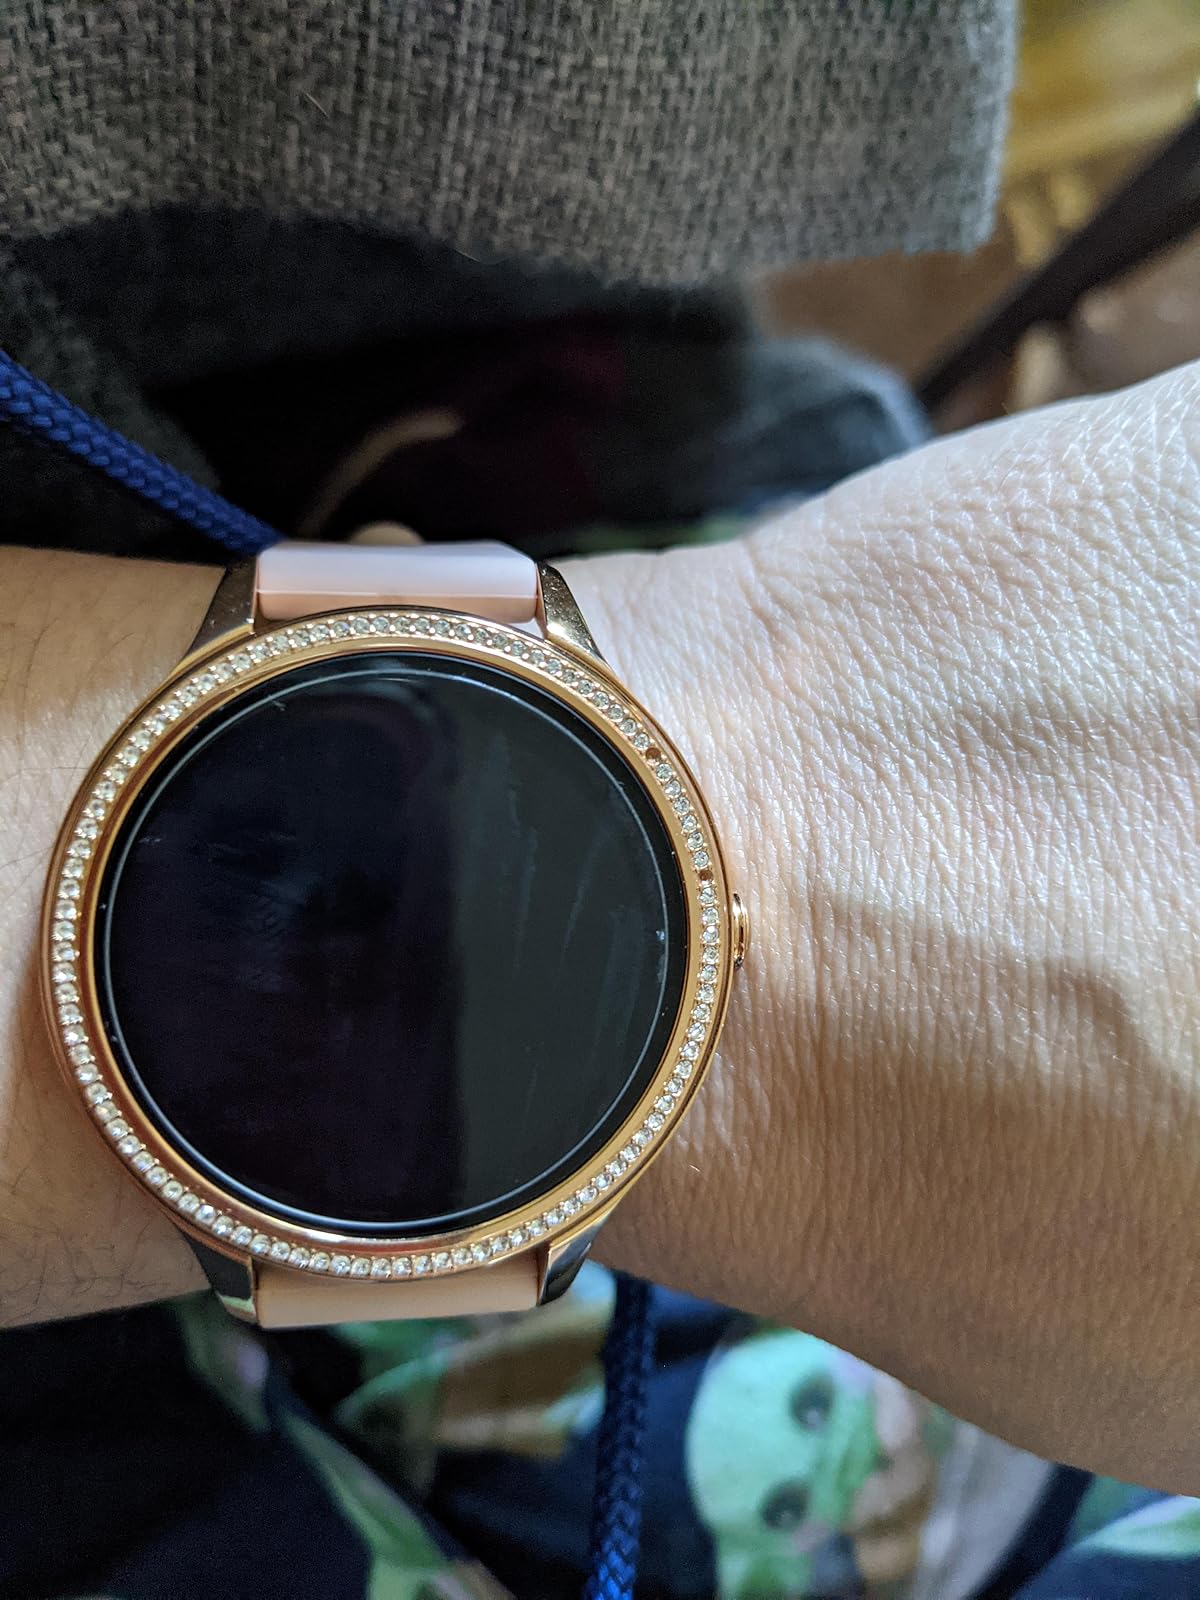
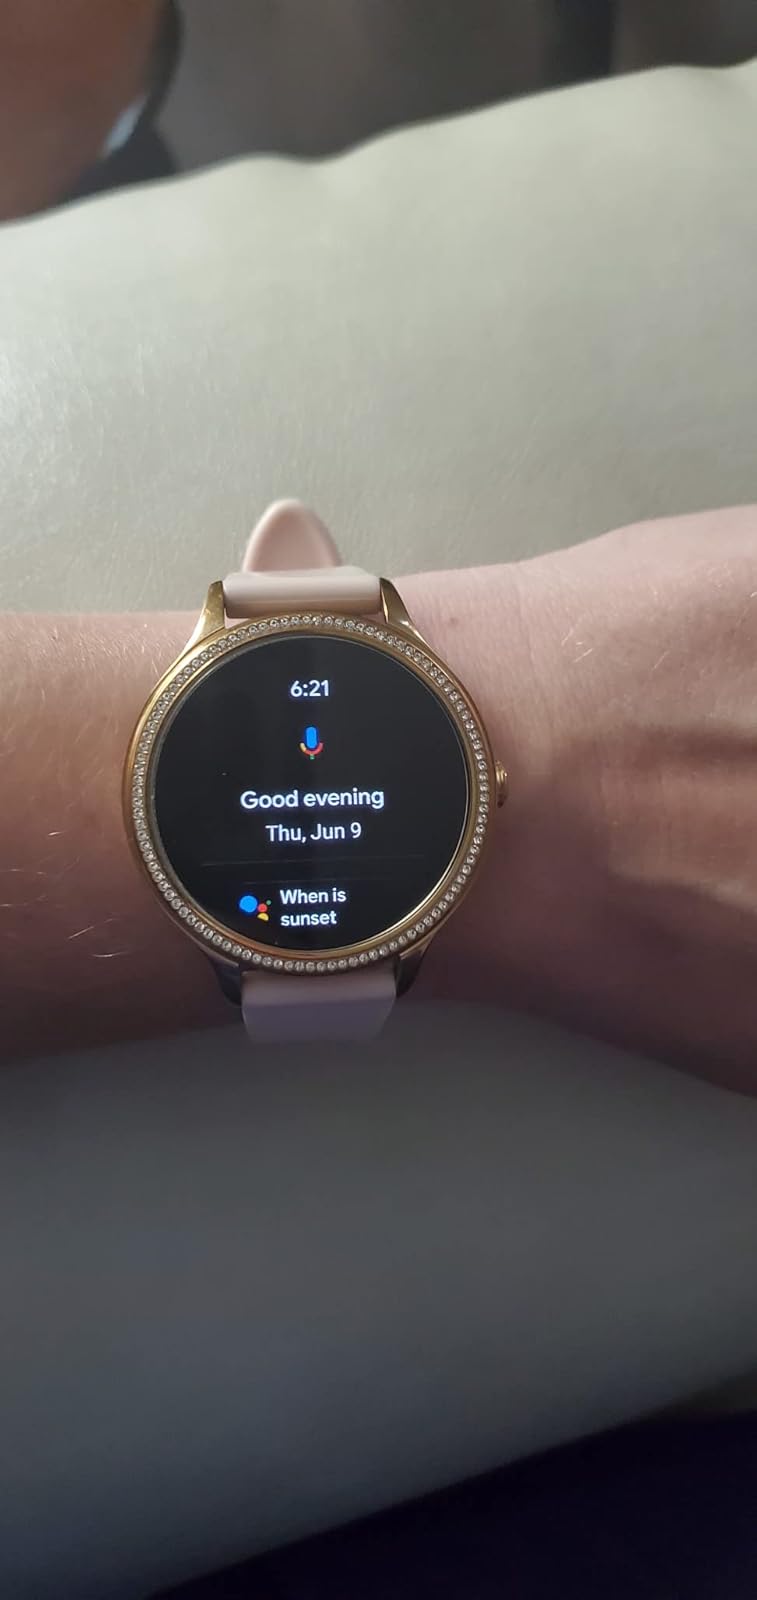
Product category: smartwatch
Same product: yes